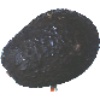
Label: avocado